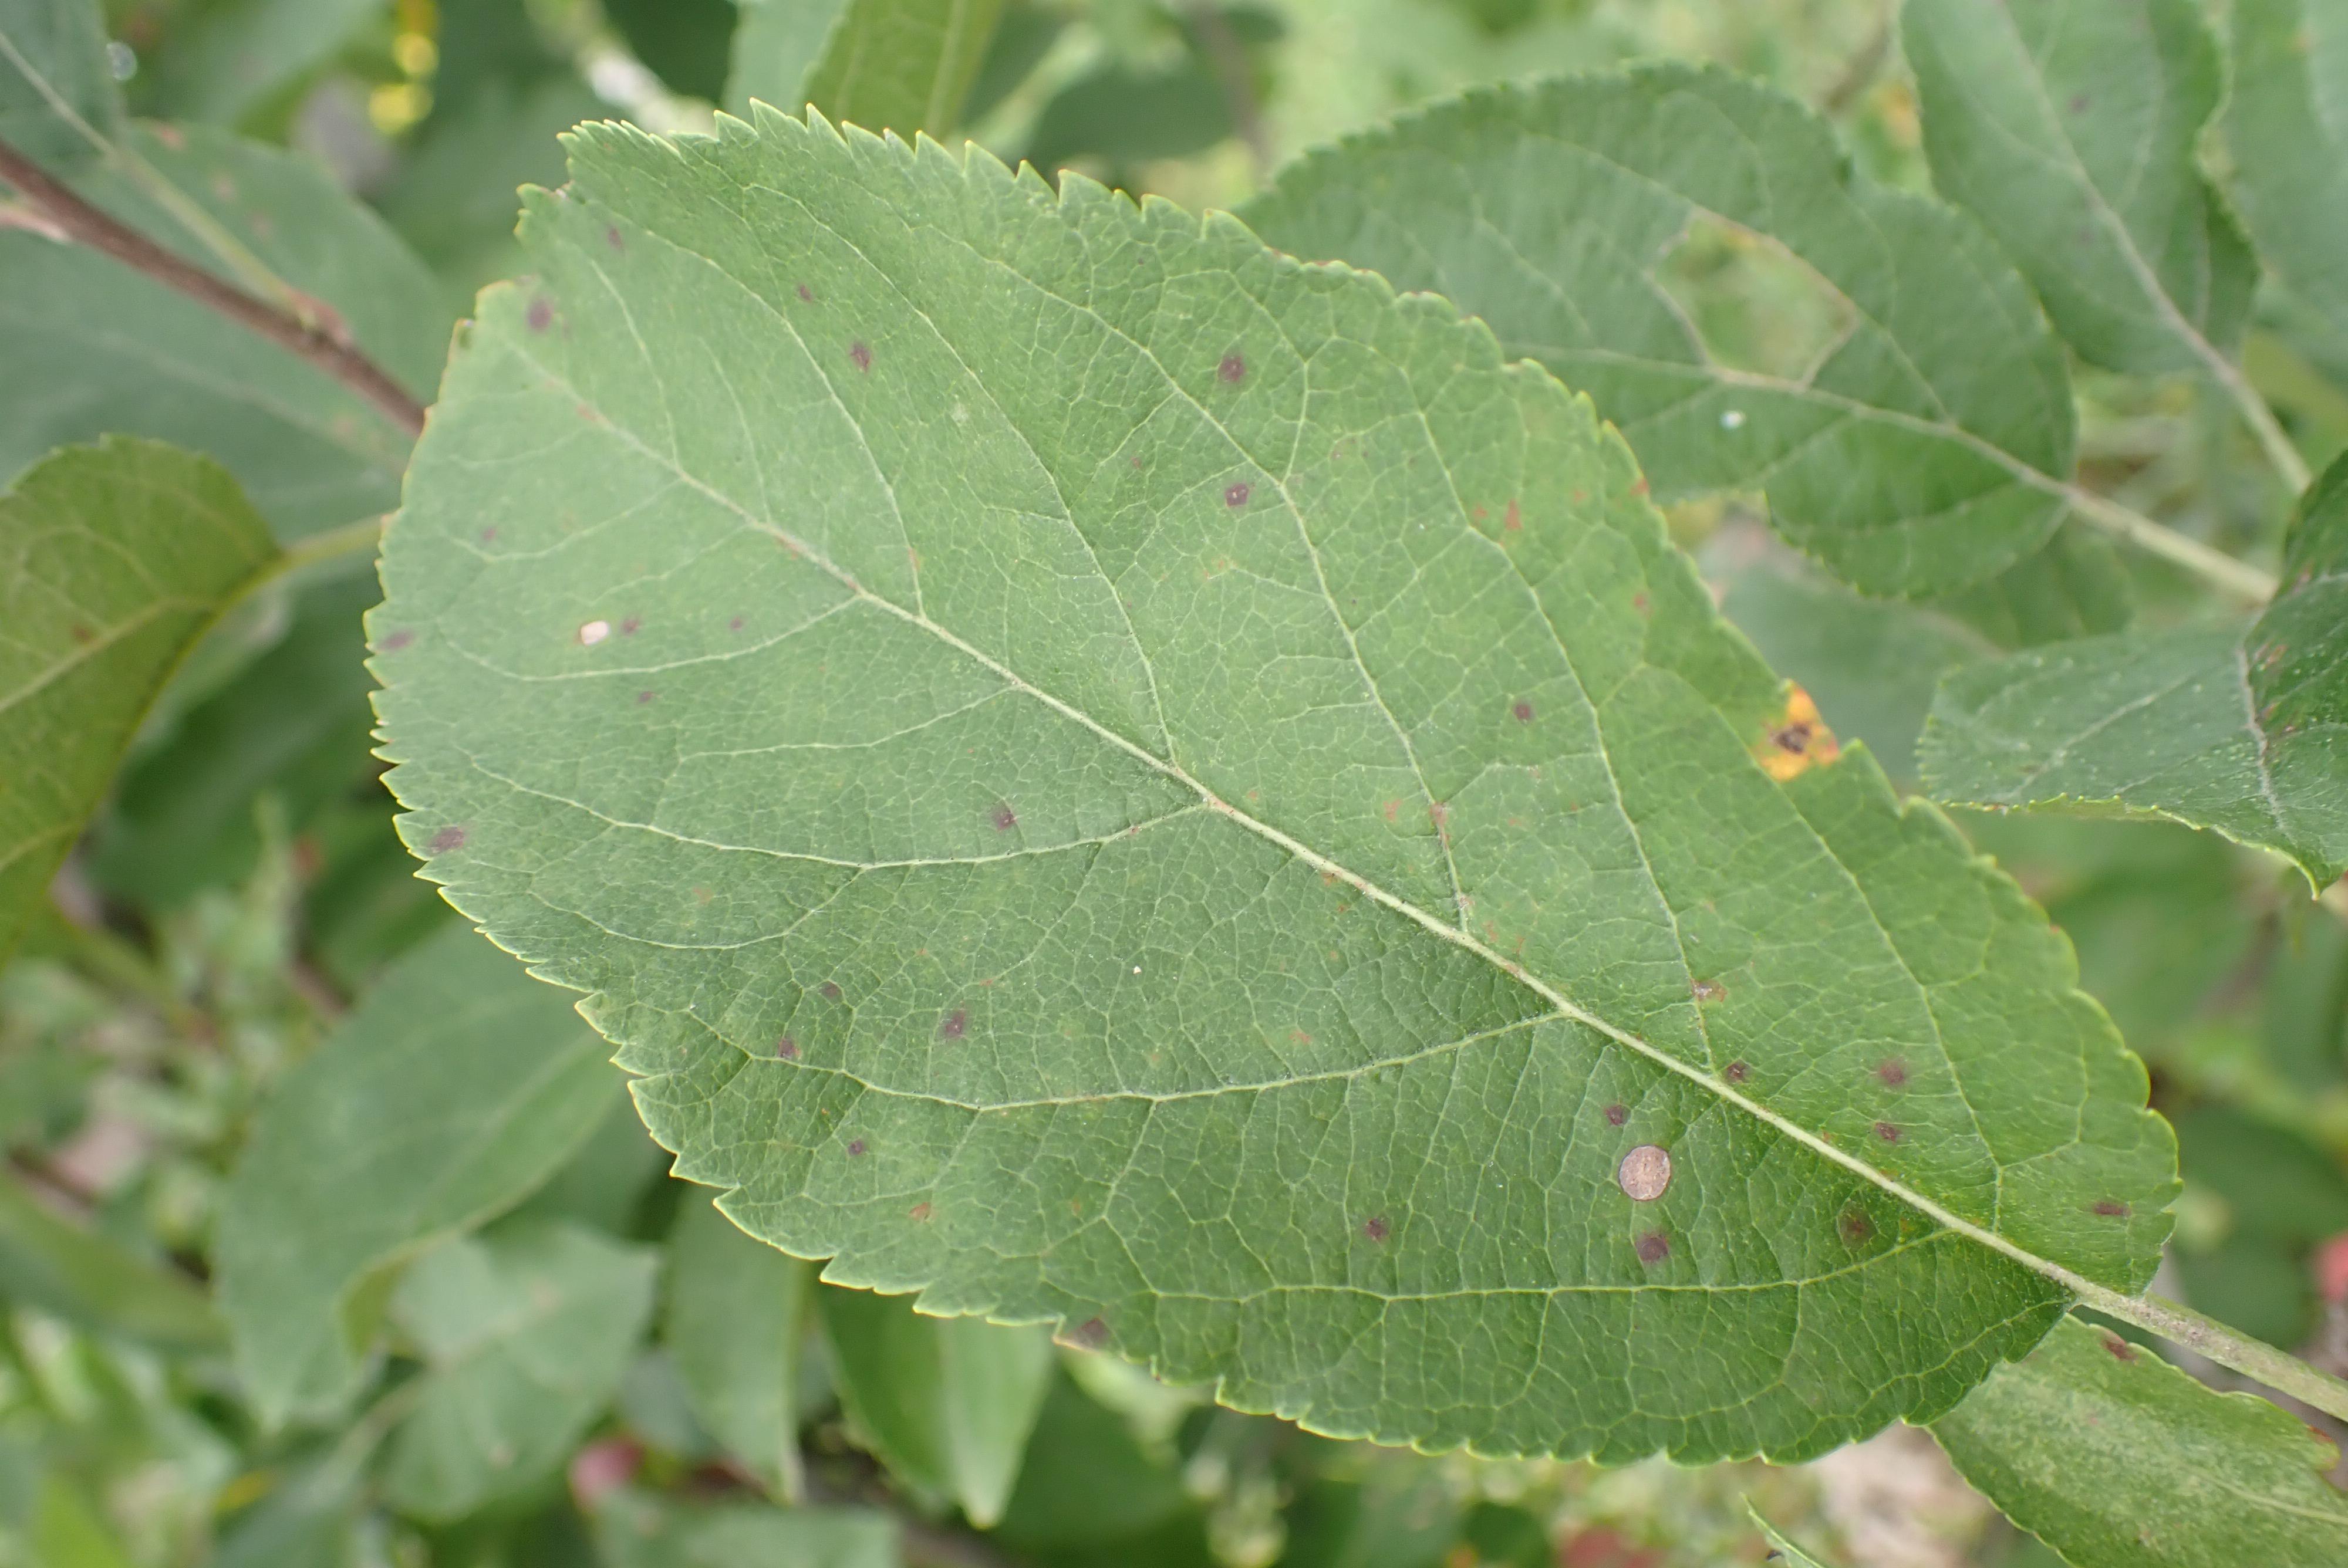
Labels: complex